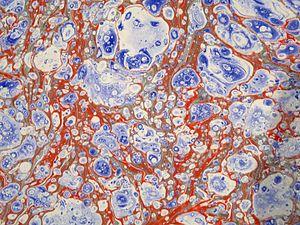
Démonstration de la technique de l'ebru (papier marbré traditionnel turc) dans le cadre du Festival international de géographie 2012 à Saint-Dié-des-Vosges (pays invité